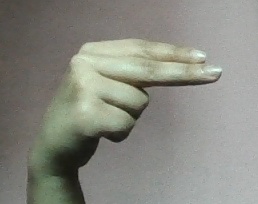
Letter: ain